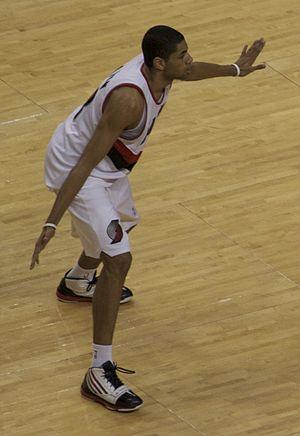
Nicolas Batum, né le 14 décembre 1988 à Lisieux, est un joueur français de basket-ball évoluant au poste d'ailier pour les Hornets de Charlotte en NBA.